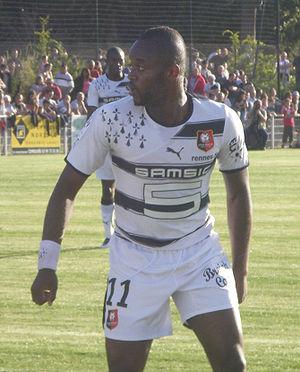
match Stade Rennais-Stade Brestois
Jirès Kembo Ekoko, né le 8 janvier 1988 à Kinshasa au Zaïre, est un footballeur franco-congolais évoluant au poste d'attaquant. Il est actuellement libre de tout contrat. Fils du footballeur international zaïrois Jean Kembo et demi-frère adoptif du footballeur international français Kylian Mbappé, il émigre à l'âge de six ans en France, pays dont il obtient la nationalité en 2008. Entré à l'INF Clairefontaine en 2001, il poursuit en 2004 sa formation au Stade rennais, avec lequel il passe professionnel et joue en Ligue 1 de 2006 à 2012. Il joue ensuite cinq ans aux Émirats arabes unis et rejoint la Turquie en 2017.
Le Stade rennais football club est un club de football français, fondé le 10 mars 1901 à Rennes.
Le Breizh Cola est une boisson gazeuse, un altercola breton commercialisé dès 2002 par la brasserie Lancelot et distribué via sa filiale Phare Ouest, dont le siège social de la brasserie se situe au Roc-Saint-André dans le Morbihan.